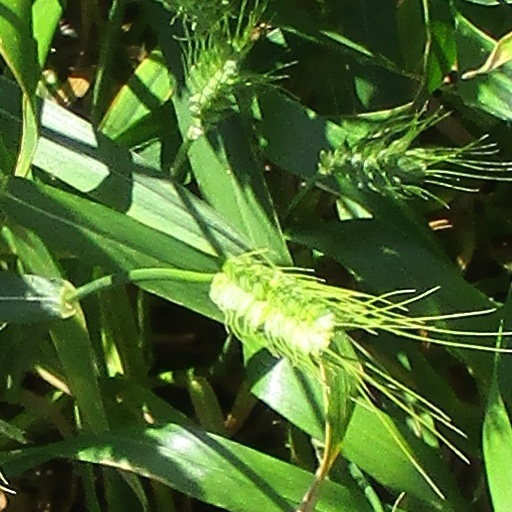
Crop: wheat